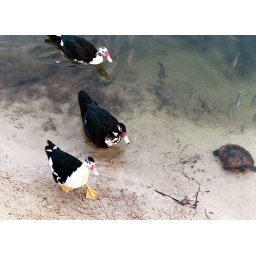
fish turtles and ducks all get fed in my Mom's back yard.